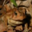
Label: frog